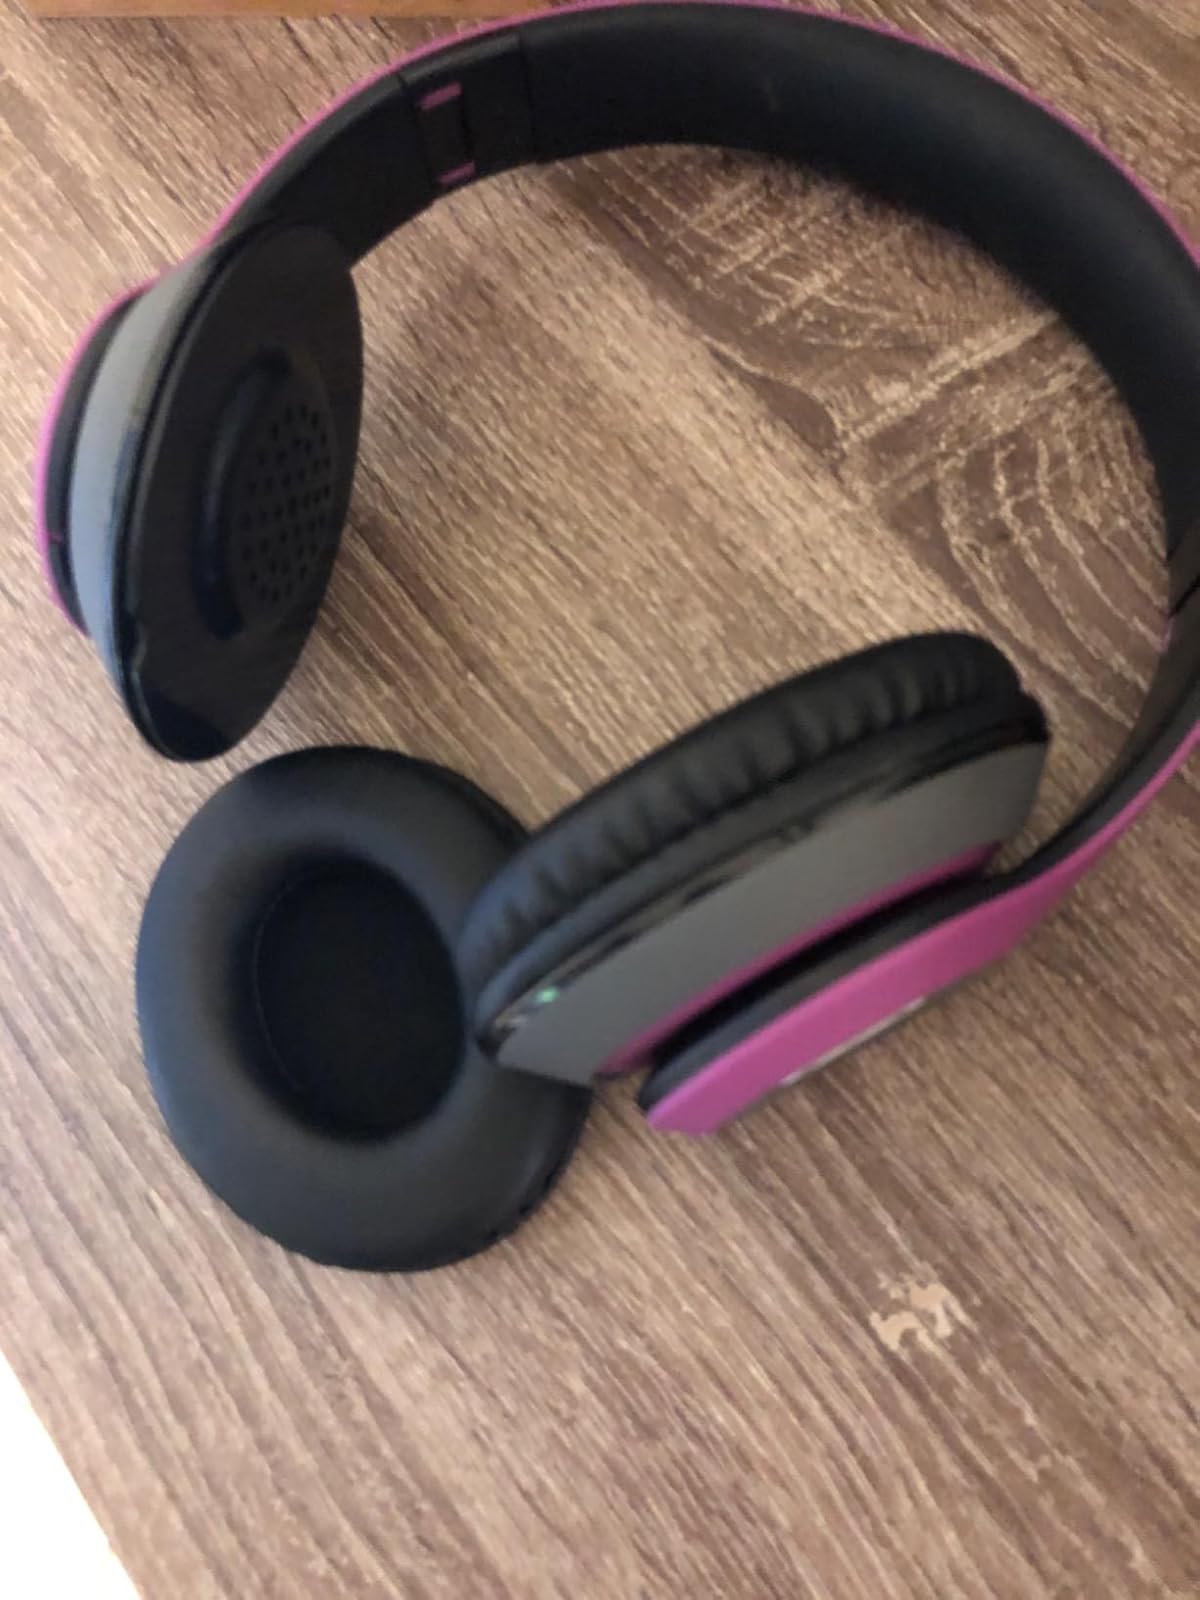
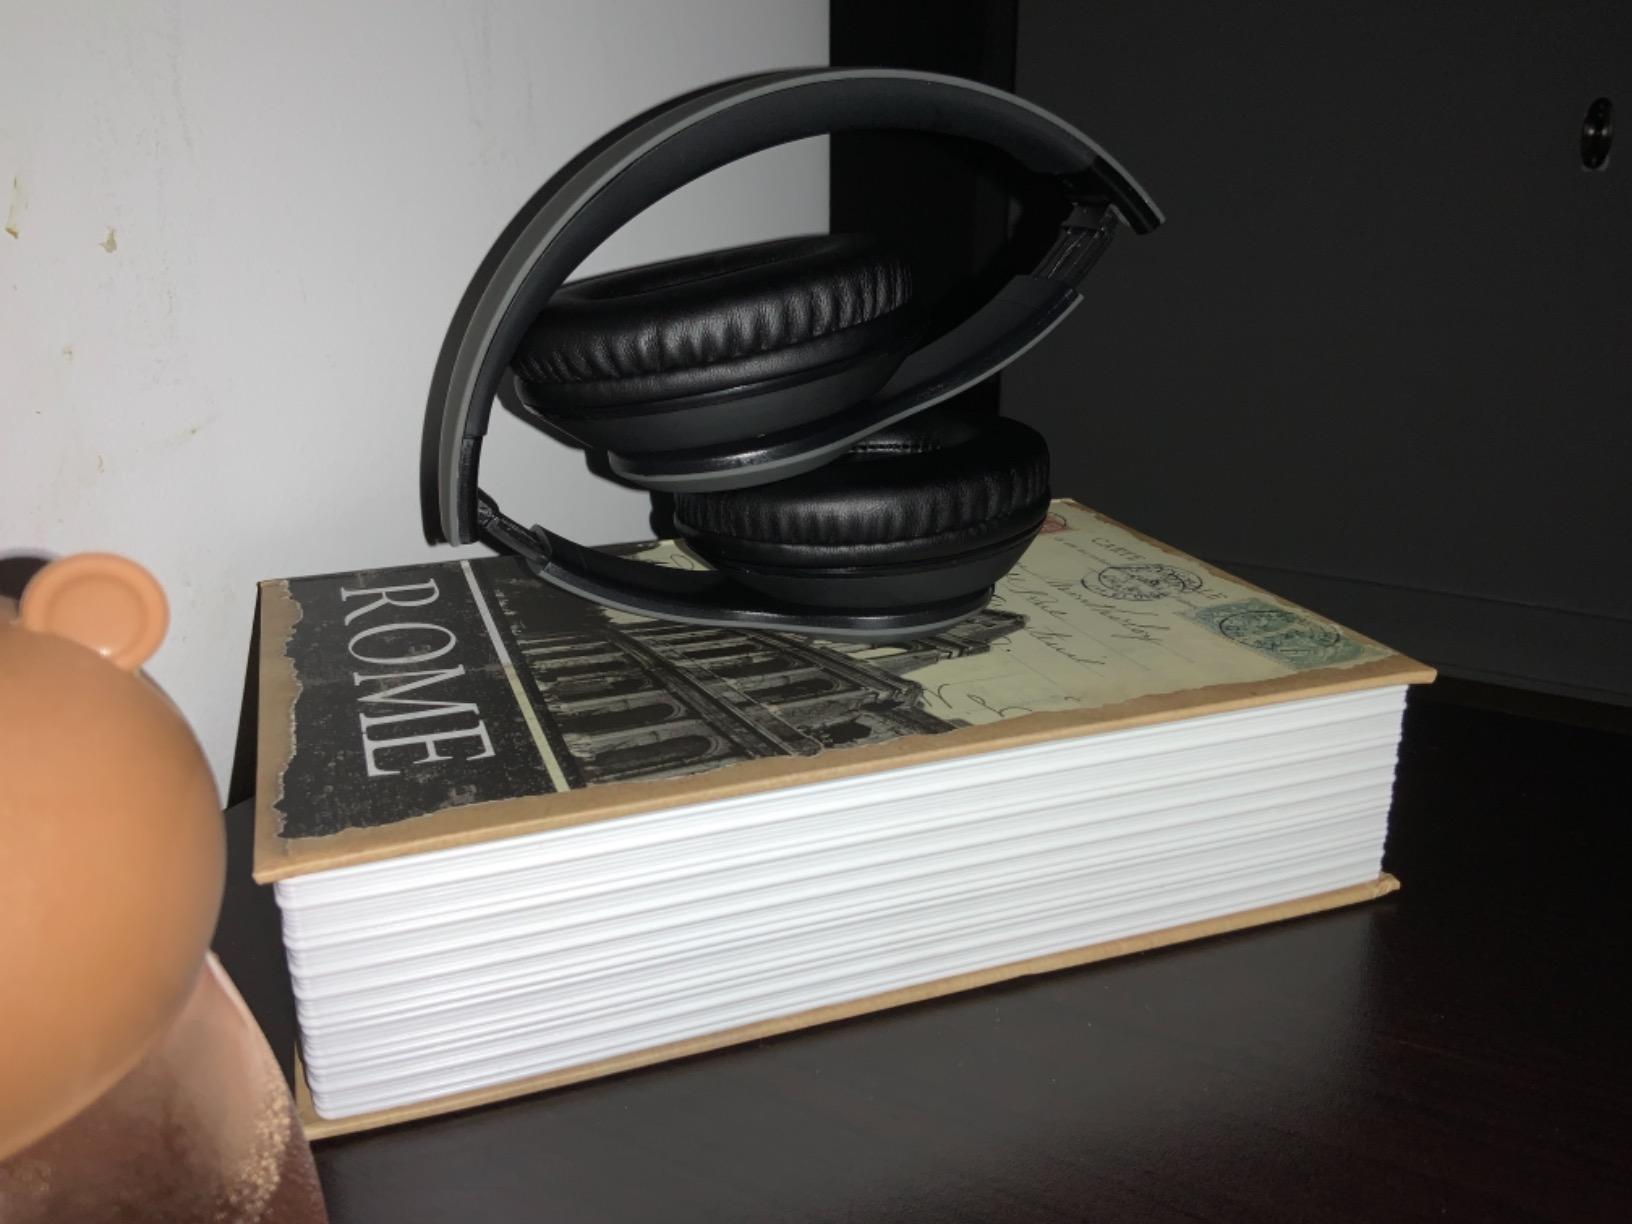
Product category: headphones
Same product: no